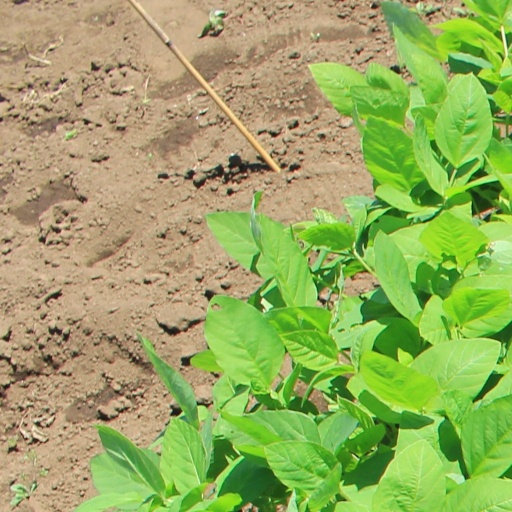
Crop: soybean